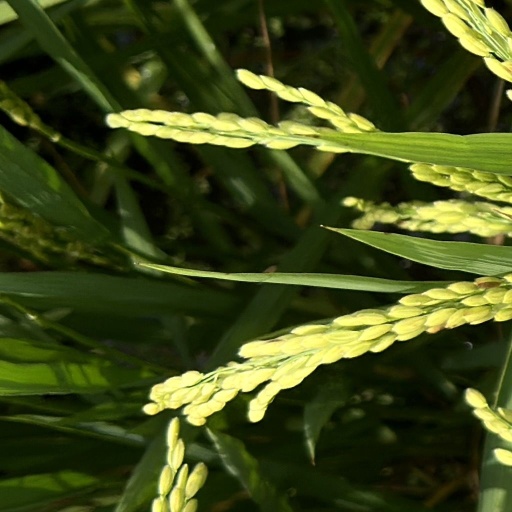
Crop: rice